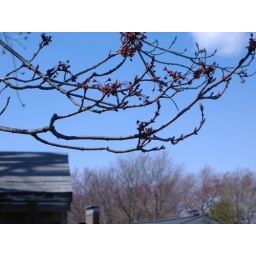
The branch touches the sky just above the roof